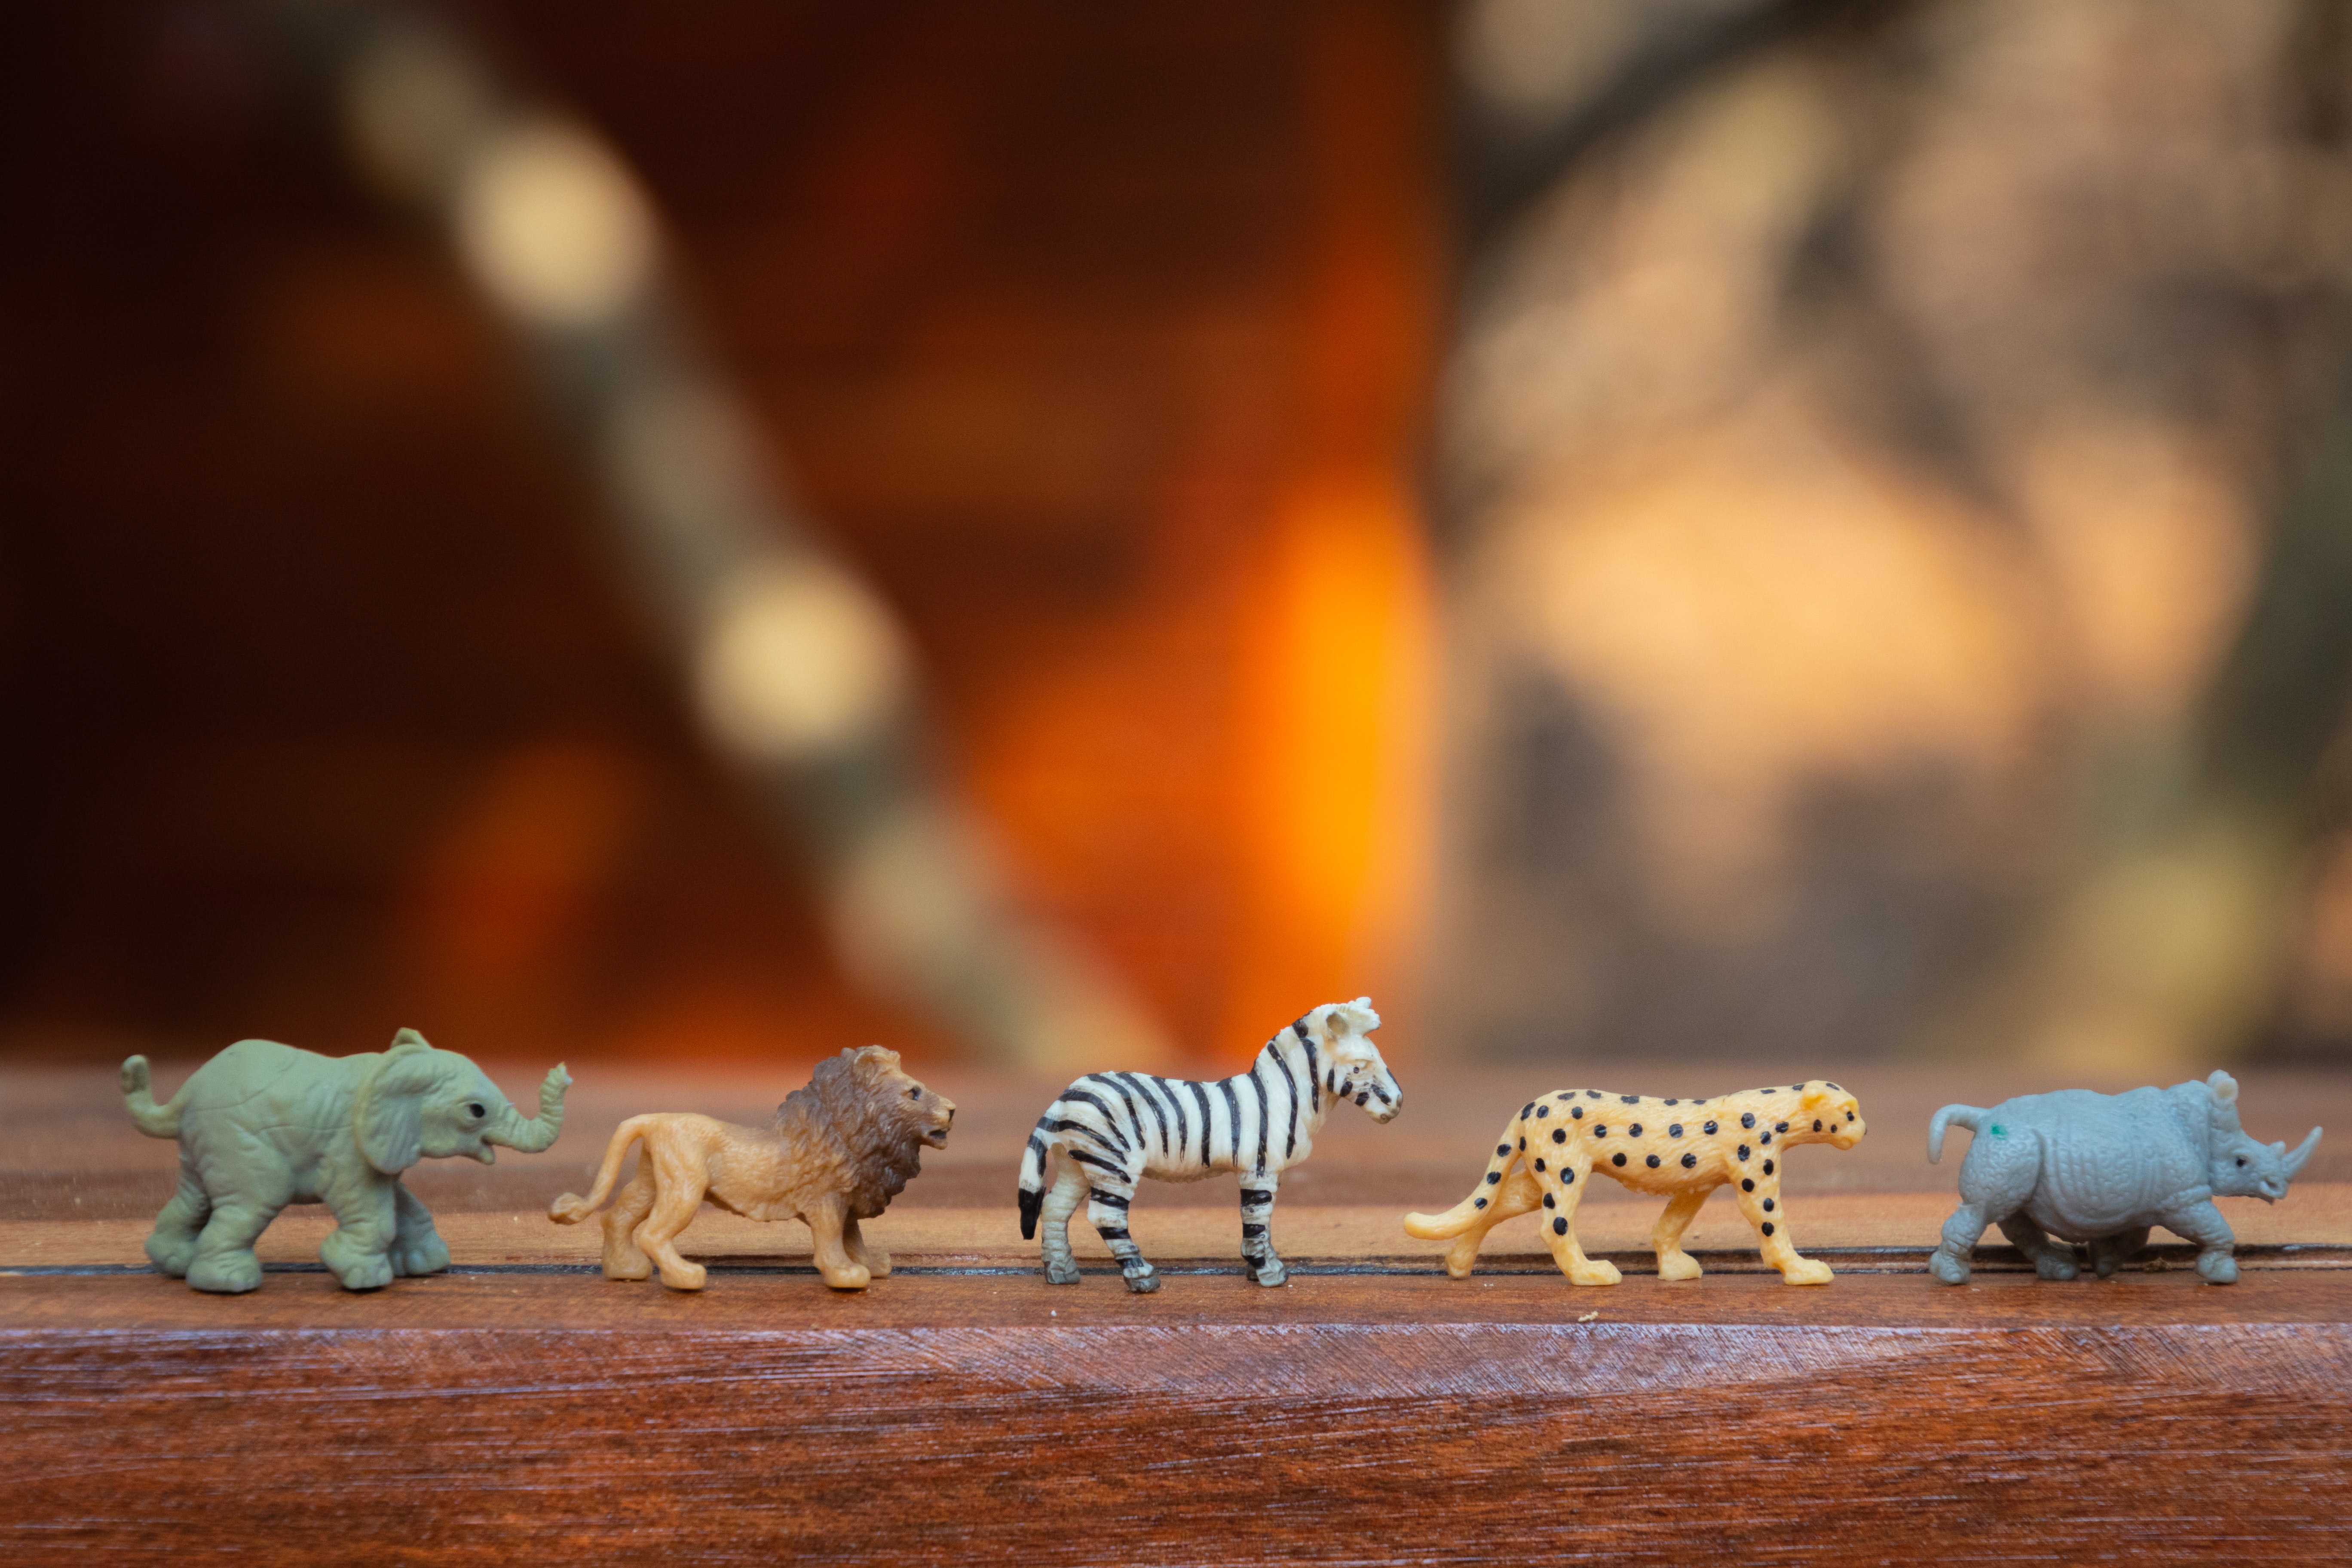
mammal, fauna, wildlife, carnivoran